A Sea-Spell

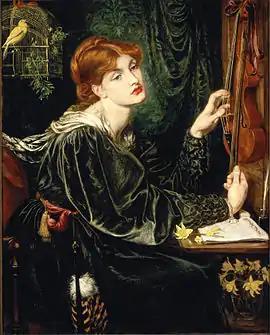
"Veronica Veronese" (1872), another companion to "A Sea-Spell"

Jerome McGann wrote that the painting is a "failure", caused by Rossetti's excessive intellectualizing of his work; previous critics suggested, to the contrary, that the work is flawed due to Rossetti's "slipshod" execution.